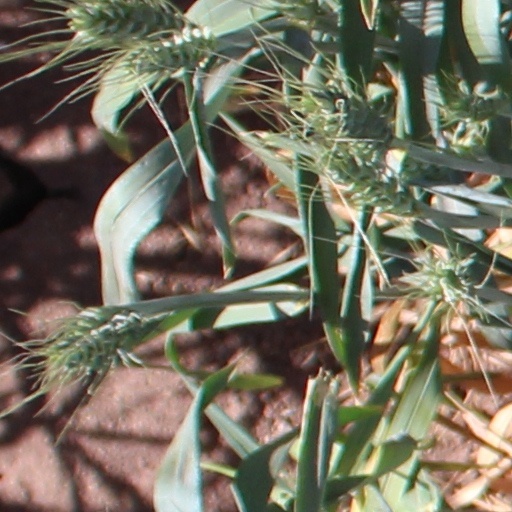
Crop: wheat